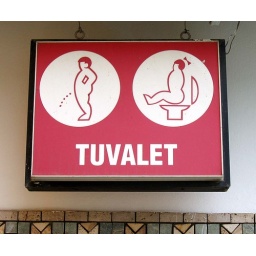
Our favorite bathroom sign in all of Turkey. Somewhere between Pamukkale and Ephesus.